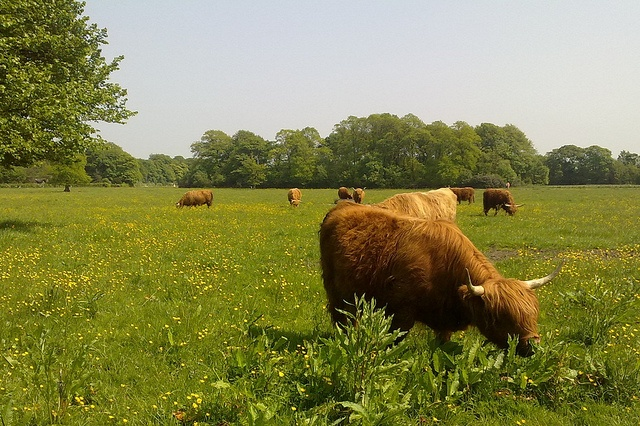
A large horned animal eating grass on a sunny day.
A herd of bison grazing in a grassy field
Horned, long-haired livestock graze in the rich green grass of the field.
many animals in a large field of green grass with trees in the background
A bison grazes in an open expansive meadow.